Safari (1956 film)

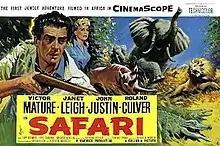
British original 1956 promotional poster

Safari is a 1956 British CinemaScope adventure film directed by Terence Young and set during the Mau Mau Uprising in Kenya. It stars Victor Mature, Janet Leigh, Roland Culver, John Justin, and Earl Cameron, and was intentionally cast to attract an American audience—both the hero and the lead female character are Americans, played by American actors.